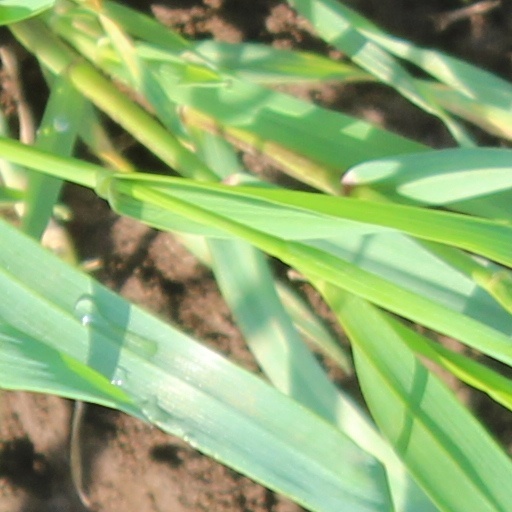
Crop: wheat